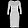
Label: Dress